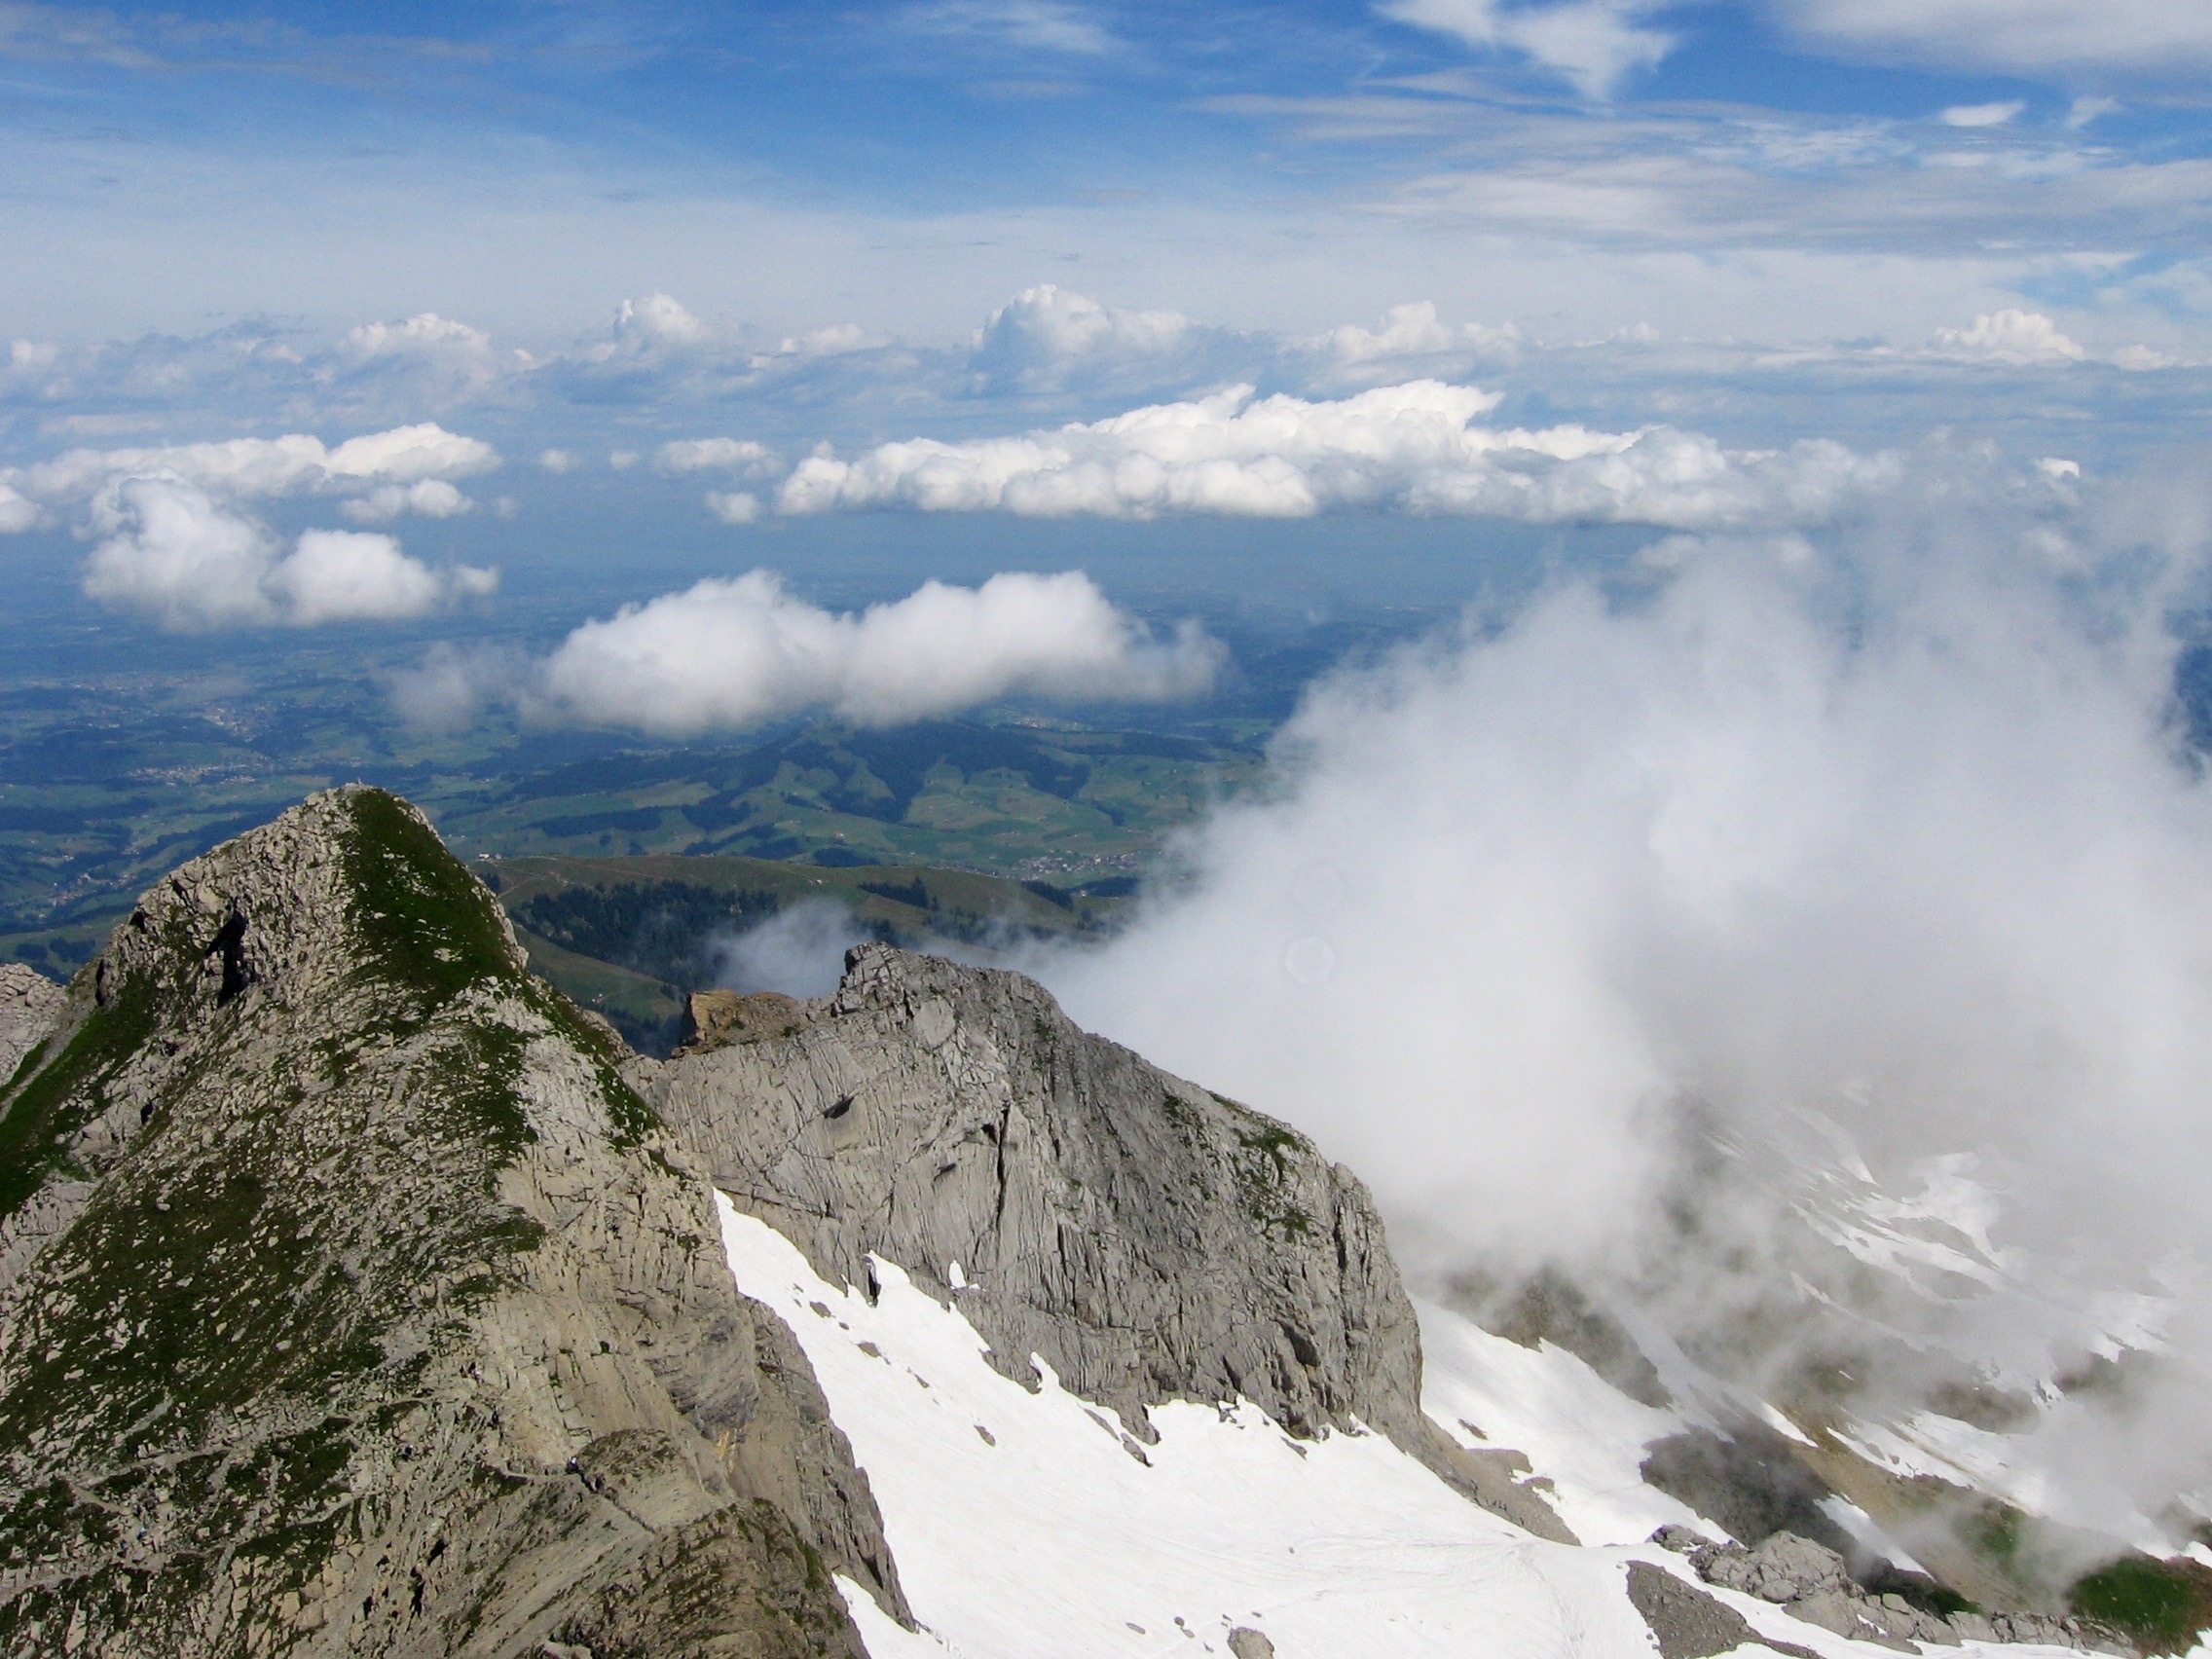
wilderness, walking, mountain, snow, cloud, sky, adventure, view, mountain range, ridge, summit, clouds, sports, alps, plateau, switzerland, fell, landform, s ntis, mountain pass, geographical feature, mountainous landforms, geological phenomenon